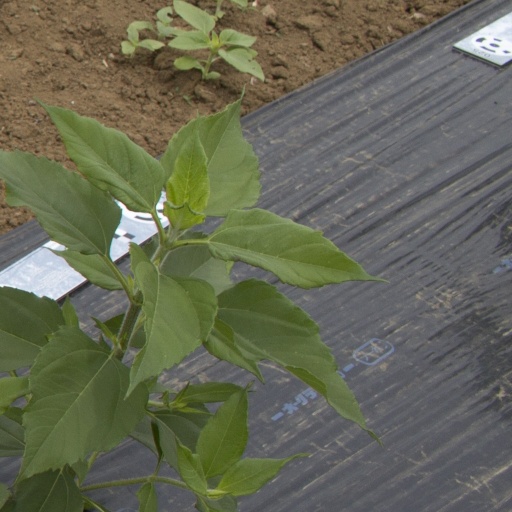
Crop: Jerusalem artichoke